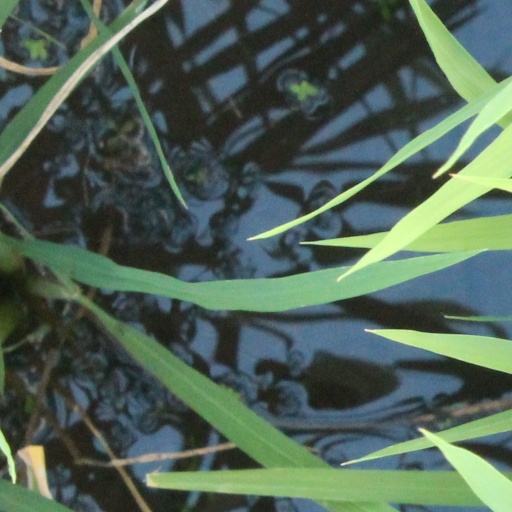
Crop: rice